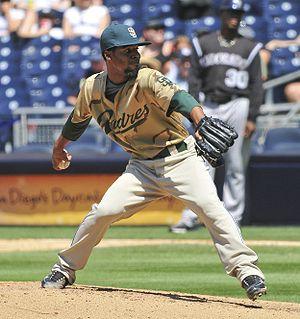
Luis Perdomo est un ancien lanceur droitier de la Ligue majeure de baseball. Il évolue en 2009 et 2010 pour les Padres de San Diego, puis en 2012 pour les Twins du Minnesota.